James Craigie

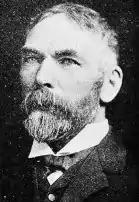

James Craigie (7 September 1851 – 17 August 1935) was Member of Parliament for the electorate in the South Island of New Zealand and a member of the New Zealand Legislative Council. He was also Chairman of the South Canterbury Health Board, Chairman of the Timaru Harbour Board, a Timaru Borough Councillor and Mayor of Timaru.